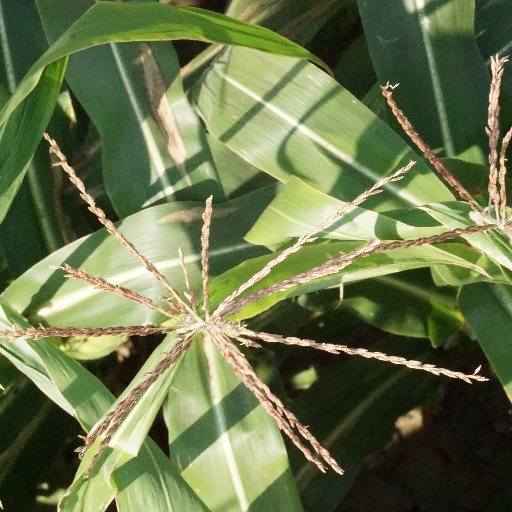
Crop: maize; corn